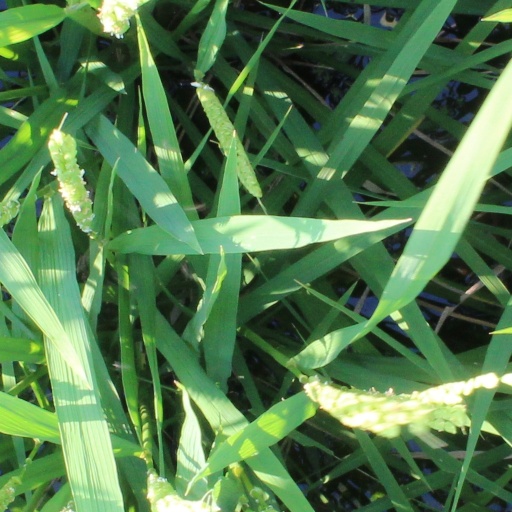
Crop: rice